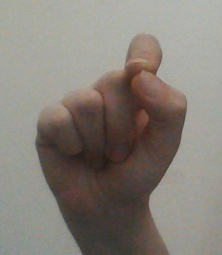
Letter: fa